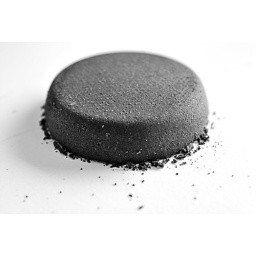
A spent espresso puck ... in black and white